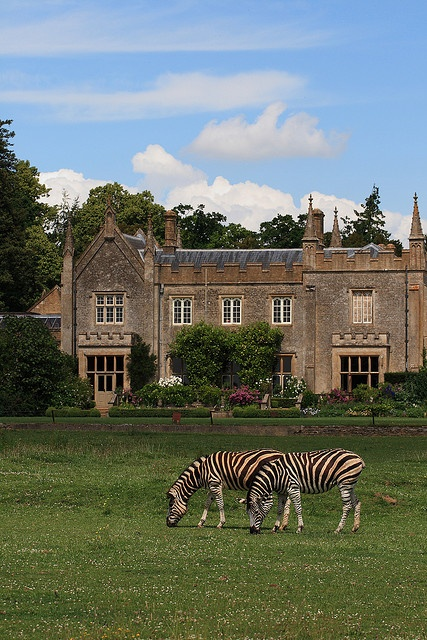
Two zebras graze in a green field with a castle in the background.
Scene of a walled in territory that looks great.

Two zebras graze on the lawn in front of the mansion.
Two zebras grazing in a field in front of a castle.
Two zebras eating grass in the front if a building